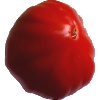
Label: Tomato 3